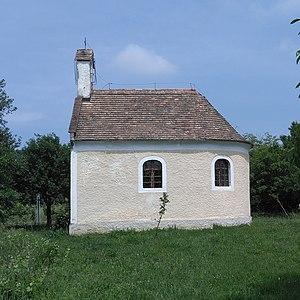
Lesencefalu est un village et une commune du comitat de Veszprém en Hongrie.